1922 Michigan Wolverines football team

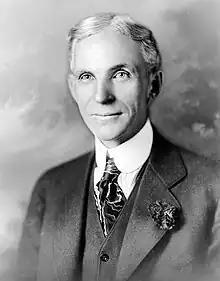
Even Henry Ford could not get tickets to the 1922 Wisconsin game.

During the third quarter, Michigan played with substitutes at every position. On Michigan's first possession of the quarter, Steger place-kicked for a field goal to extend the lead to 36–0. Steger also had a 41-yard punt return in the third quarter, but the Wolverines were unable to score. Late in the third quarter, LeRoy Neisch blocked a pass from McMillan, pulled it in for an interception, and returned the ball 35 yards for a touchdown. A pass attempt for the extra point was incomplete, and Michigan led, 42–0. Michigan's starters returned to the game in the fourth quarter and scored three more touchdowns. Steger, from a place-kick formation, ran 30 yards for the seventh touchdown, and Kipke drop-kicked for the extra point. On the next possession, Michigan scored on a 65-yard drive that included a 53-yard gain on a pass from Steger to Neisch. Kipke then scored on a ten-yard pass from Knode, and Kipke drop-kicked for the extra point. Michigan's final drive featured a one-handed catch by Steger on a pass from Knode and ended with a six-yard touchdown run by Knode. Steger kicked the extra point to give the Wolverines a 63–0 victory.